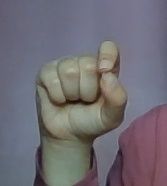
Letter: fa